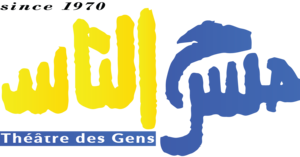
Théâtre des gens Calligraphie de Tayeb Saddiki